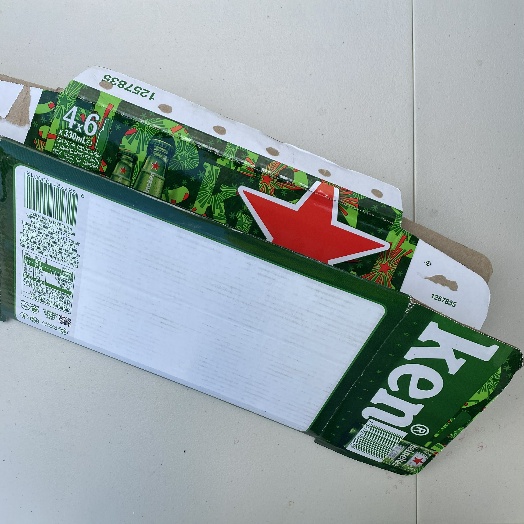
Label: Cardboard